Horst Keining

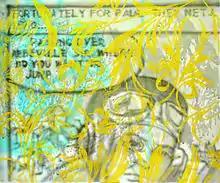
Horst Keining-Fortuna, 75 cm x 90 cm, resin on canvas, 2012,Copyright W.Rieger and the artist

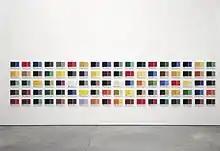
Horst Keining-90-Lukas-plates, each 24,3 cm x 33,1 cm, 2000, 2002 at Kunsthalle Lingen,Copyright Achim Kukulies and the artist

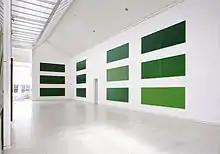
Horst Keining - Streifenbilder (Stripe paintings), each 110 cm x 320 cm, oil on canvas, 1996 at Art Association, 1998, Copyright Norbert Faehling and the artist

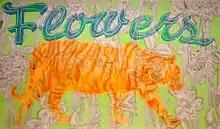
Horst Keining - Flowertiger, 210 cm x 370 cm, resin on canvas, 2011, Copyright W. Rieger and the artist

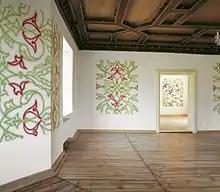
Horst Keining - Mariakirchen, 9 wallpaintings, resin, each 200 cm x 150 cm, 2003, Castle Mariakirchen at Arnsdorf, Copyright Norbert Faehling and the artist, 2013

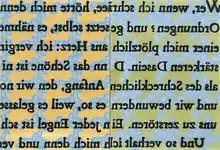
Horst Keining - Rilke, 185 cm x 270 cm, Diptych, resin on canvas, 2006, Copyright Norbert Faehling and the artist

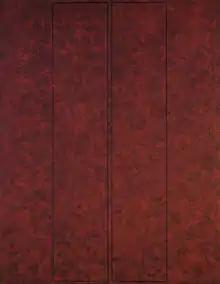
Horst Keining - Teilung auf Rot (Partition on red), 189 cm x 147 cm, oil on canvas, 1994, copyright by the artist

During his youth, Horst Keining lived in Hattingen and Bochum, Germany. He received his high school diploma at the Goethe-Schule in Bochum in 1968. In 1970, after two semesters of studying civil engineering at the Ruhr-University Bochum, he changed to the Kunstakademie Düsseldorf. During the first two semesters at the Kunstakademie he studied with Professor Karin Rissa and from then on with Professor Erwin Heerich. He successfully completed his study of painting in 1976. Keining continues to live and work in Düsseldorf till today.